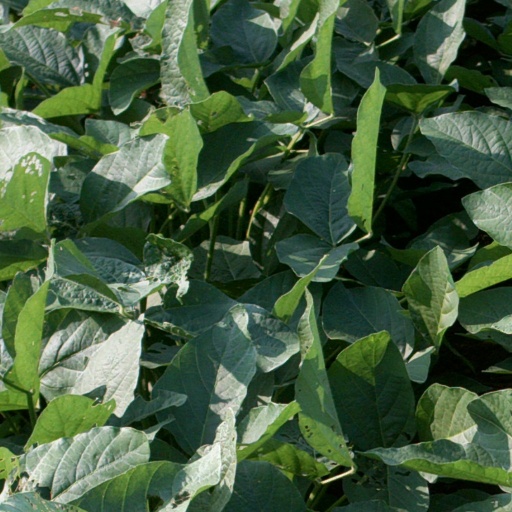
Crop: soybean